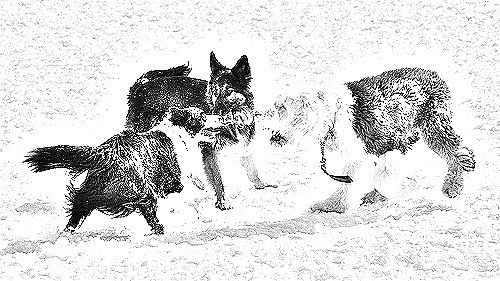
Portrait style: Sketch Portrait